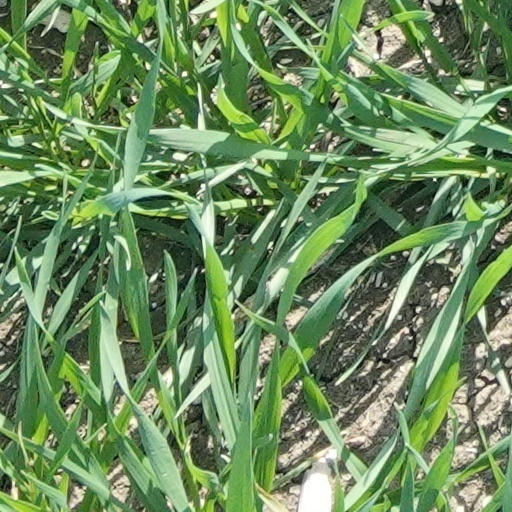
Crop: wheat